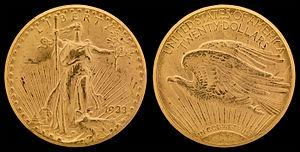
La United States Bullion Depository est une chambre forte située à côté de la poste de l'Armée des États-Unis de Fort Knox, au Kentucky. Le bâtiment est géré par le Département du Trésor des États-Unis. Le coffre-fort est utilisé pour stocker une grande partie des réserves d'or des États-Unis ainsi que d'autres objets précieux appartenant au gouvernement fédéral ou sous sa garde. Il détient actuellement environ 4'580 tonnes de lingots d'or, soit plus de la moitié de l'or stocké par le Trésor. La police de la Monnaie des États-Unis protège le dépositaire.
Louis Edward Eliasberg, Sr. était un financier et numismate américain.